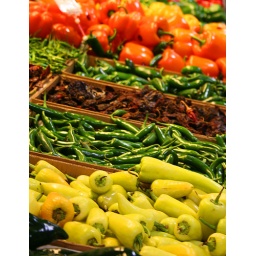
I went to a market featuring fresh, organically grown fruits and vegetables, and was struck by the vibrant colors.